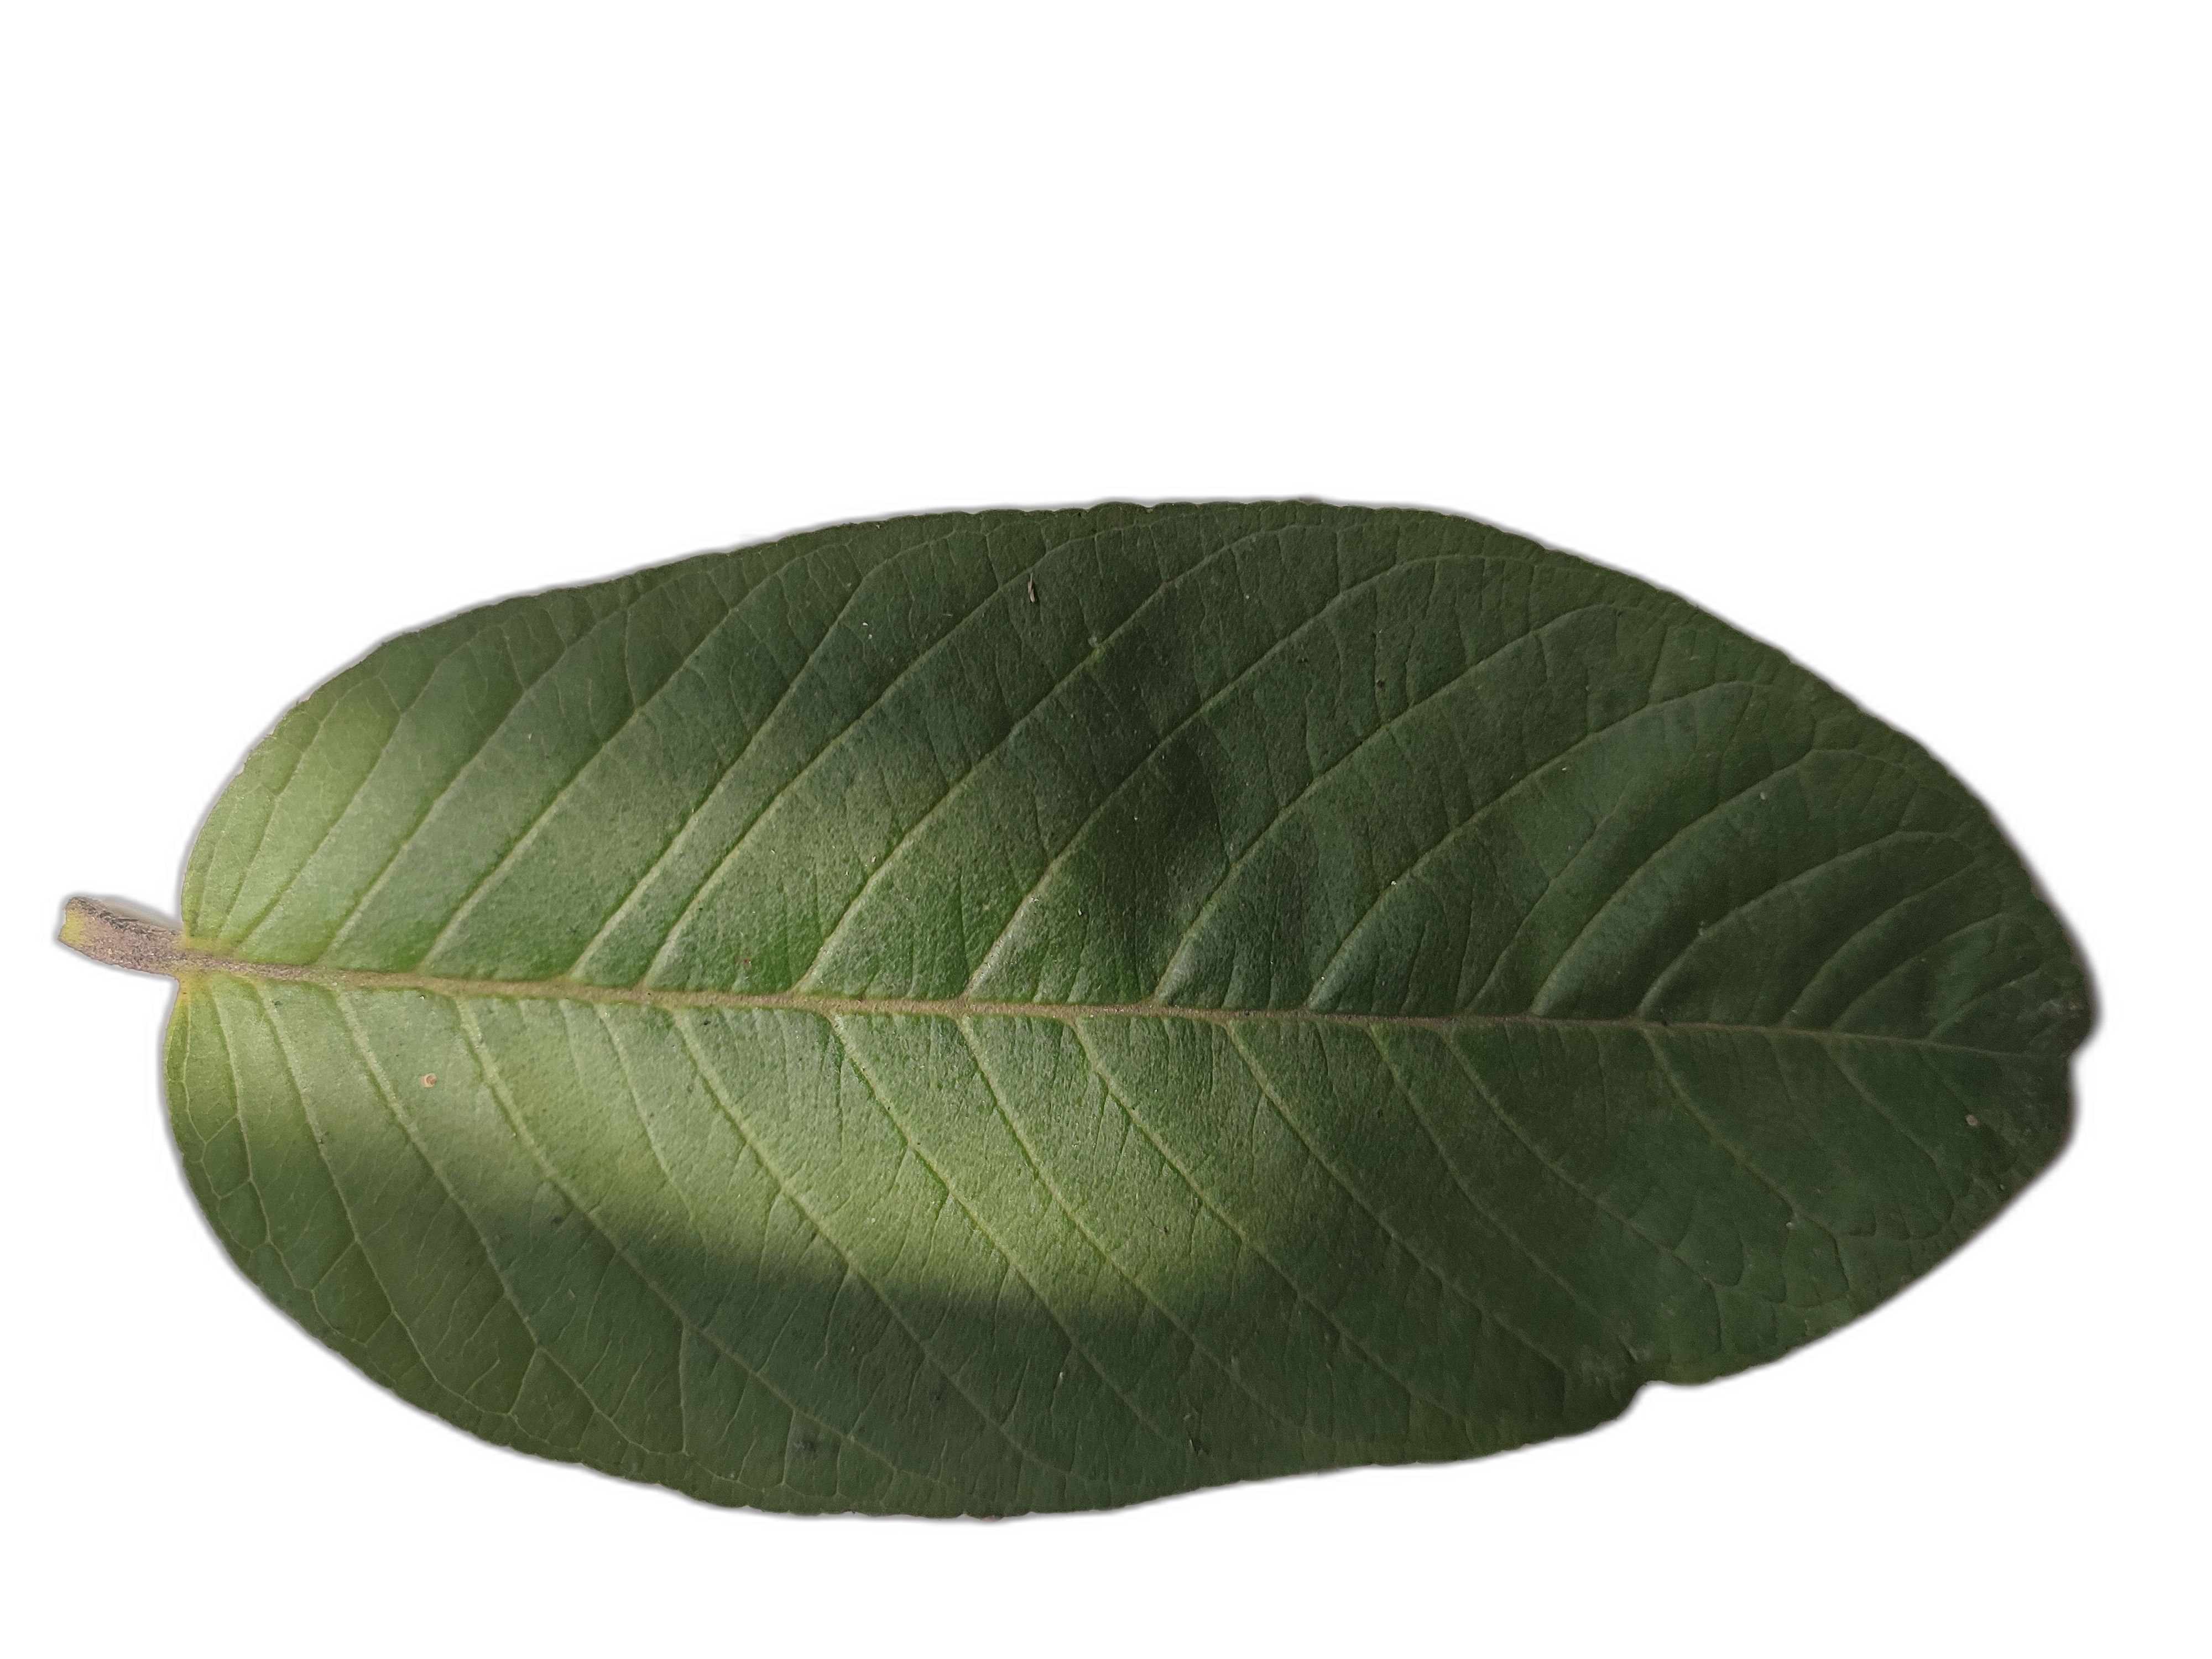
Plant part: leaf
Disease: Healthy